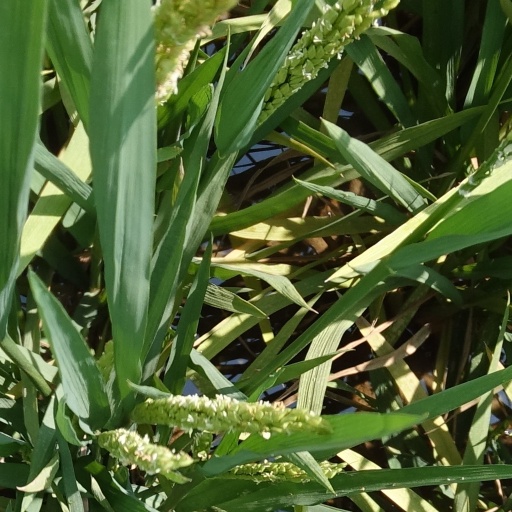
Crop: rice